Wisconsin Athletic Hall of Fame

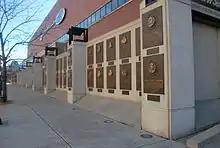
Wisconsin Athletic Walk of Fame Profile

In 2014, the Wisconsin Athletic Hall of Fame was acquired by Lammi Sports Management, a Milwaukee-based sports marketing corporation. Shortly after the acquisition, Lammi Sports announced that Wisconsin Hall of Fame LLC will manage and control the assets related to the Athletic Hall of Fame.